Safeguard (costume)

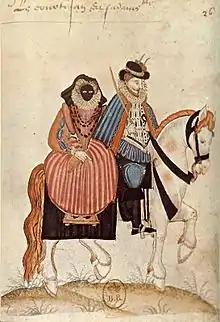
A 16th-century French drawing shows a woman riding sidesaddle and wearing a mask or vizard

One of the earliest mentions of a safeguard is in a list of purchases made around 1546, when lace and fringes were bought "for my Mistress's gown, cloak, and safeguard". In 1555, a cloak and a safeguard of broadcloth were made for Thomasine Petre, an English gentry woman, the youngest daughter of William Petre, in anticipation of travel from London to Hampshire to join the household of the Marchioness of Exeter. She ordered similar garments in 1559. Margaret and Mary Kitson were bought "savegardes" of peach coloured cloth in February 1573. Mary, as Countess Rivers, made bequests of clothing in 1641 including "my best cloak and safeguard laid with gold buttons" and an "old safegard laid with gold lace".